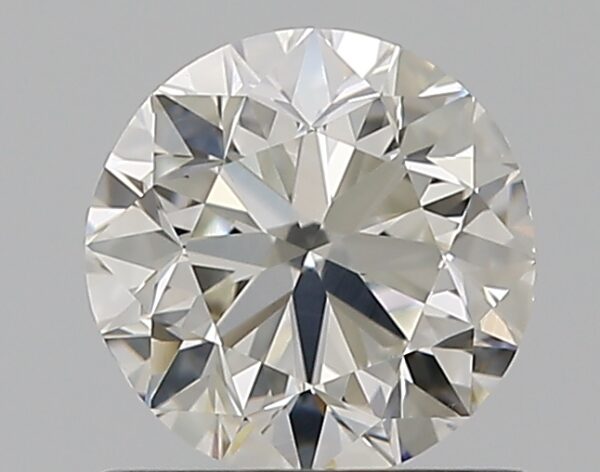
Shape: round
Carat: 0.8
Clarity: VS1
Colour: I
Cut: VG
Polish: EX
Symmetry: VG
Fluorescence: N
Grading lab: GIA
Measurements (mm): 5.78 x 5.83 x 3.71